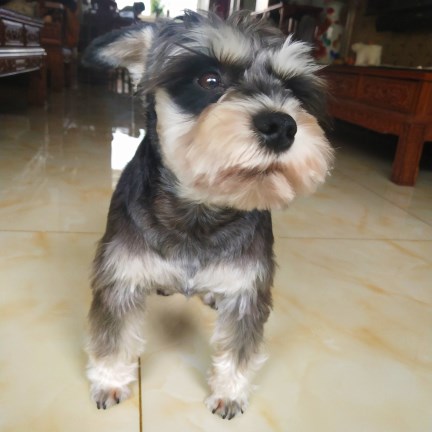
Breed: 2342-n000102-miniature_schnauzer